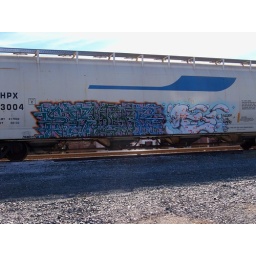
Found this on a train car parked in Rockwell, NC